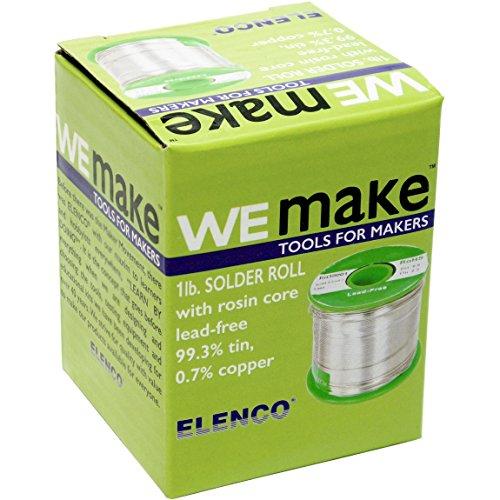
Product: WEmake Rosen Core Lead Free Solder, 1 lb
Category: Toys & Games | Hobbies | Hobby Building Tools & Hardware
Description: WEmake Solder 1 lb roll of lead free solder 99.3% tin/0.7% copper with Rosen core.
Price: $43.94
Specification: ProductDimensions:2x2x2.2inches|ItemWeight:1pounds|ShippingWeight:1.07pounds(Viewshippingratesandpolicies)|DomesticShipping:ItemcanbeshippedwithinU.S.|InternationalShipping:ThisitemcanbeshippedtoselectcountriesoutsideoftheU.S.LearnMore|ASIN:B01D37PDGW|Californiaresidents:ClickhereforProposition65warning|Itemmodelnumber:WM-1LB|Manufacturerrecommendedage:14-15years